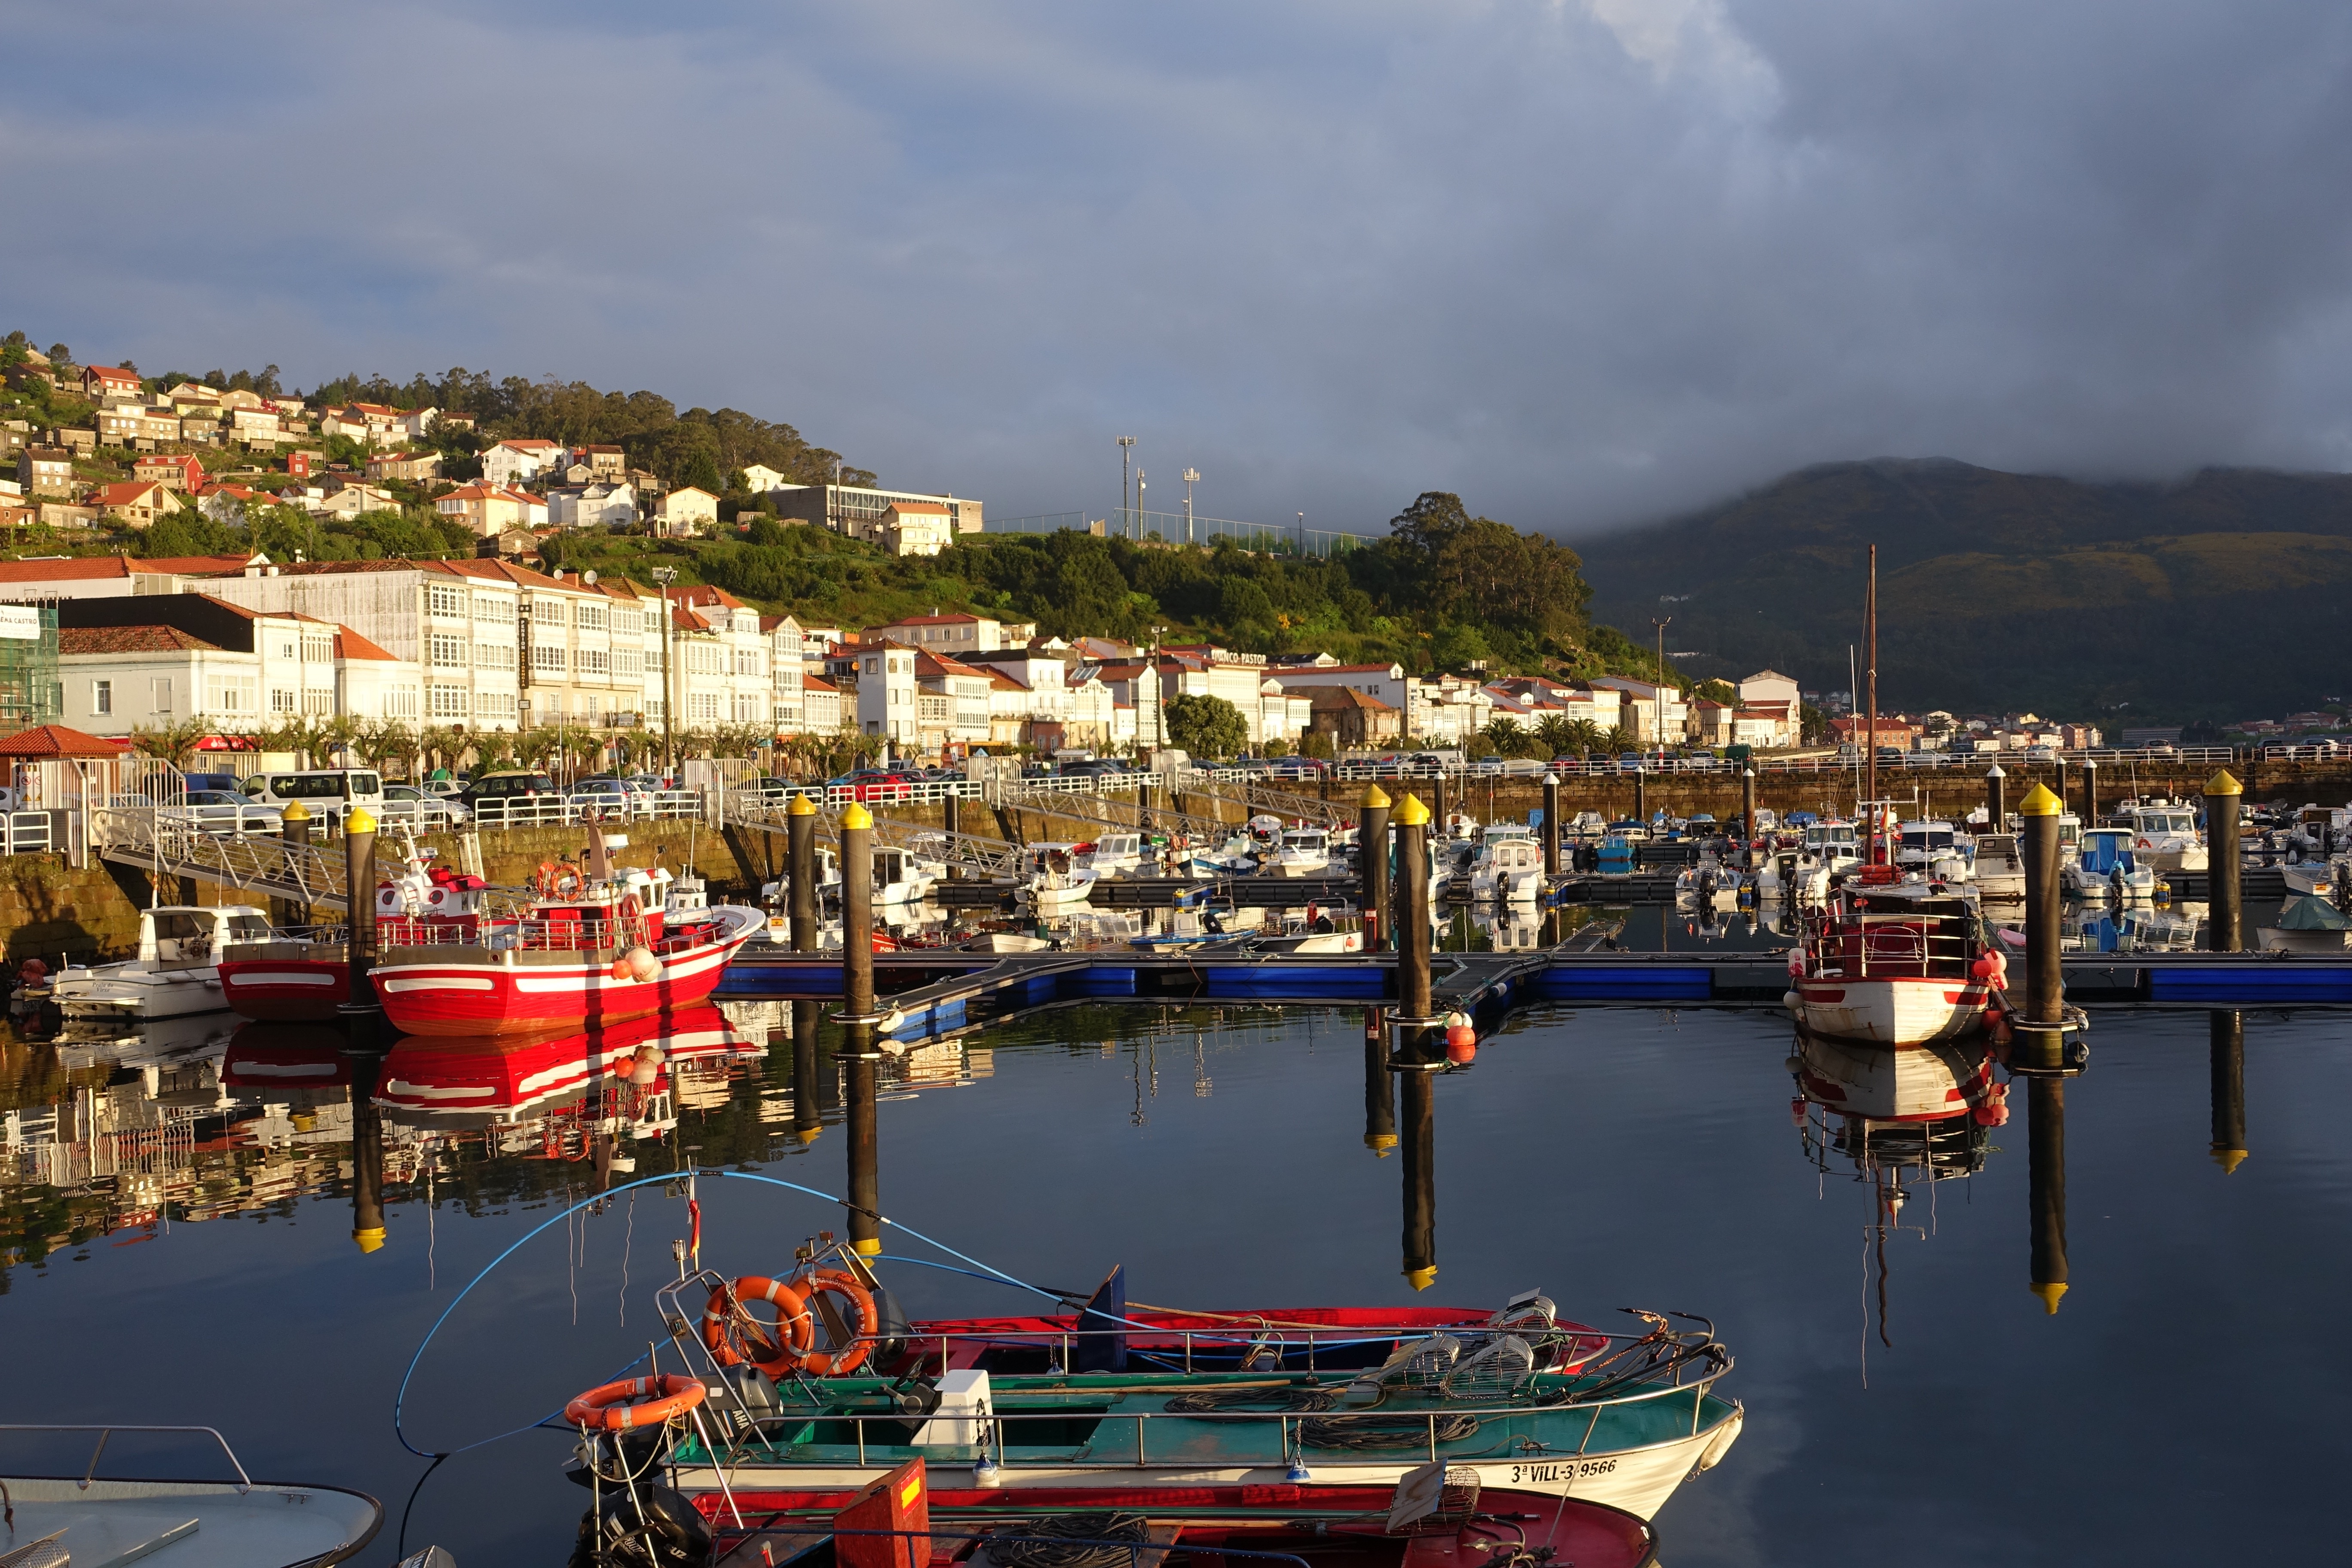
sea, dock, boat, town, cityscape, recreation, reflection, vehicle, fishing, calm, harbor, harbour, marina, port, waterway, nautical, boating, boats, vessels